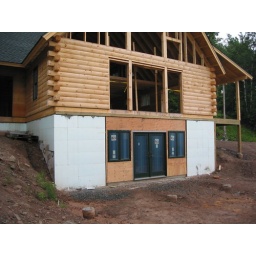
French doors and a couple of casement windows installed in the basement by Adam and me.